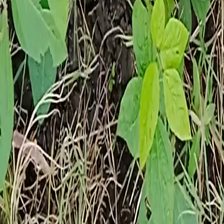
Weed species: Harali_(Cynodon_dactylon)